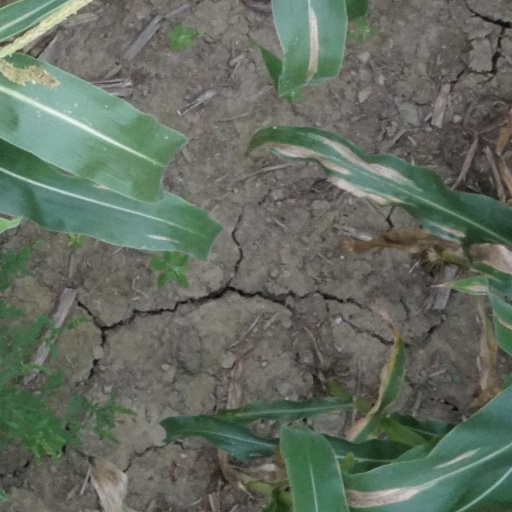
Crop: maize; corn